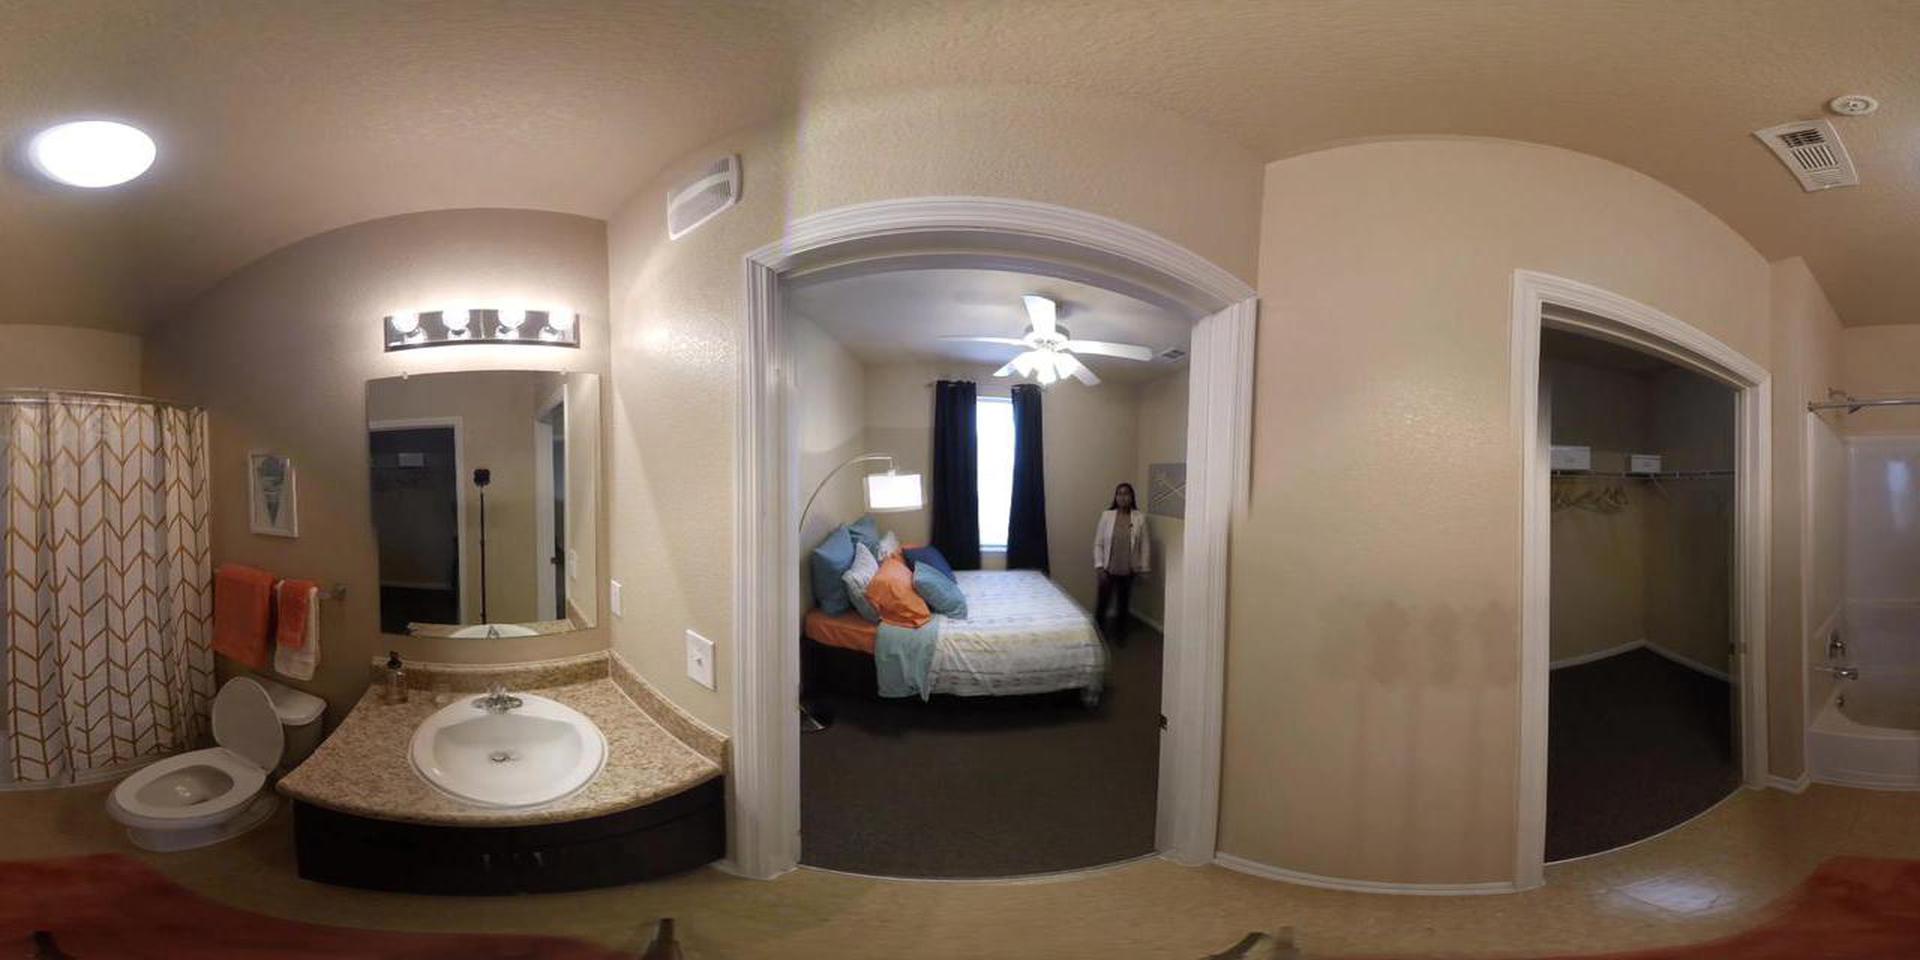
Referred object: the orange towel on the rack

Referred object: the bed opposite the bathroom sink